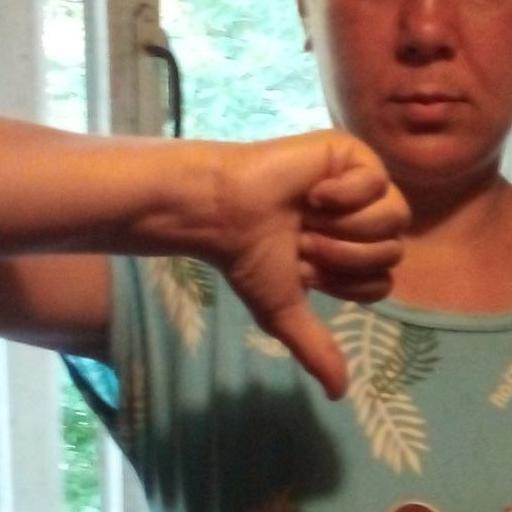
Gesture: dislike